Contemporary European law

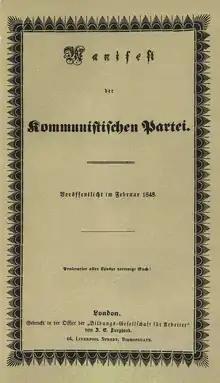

Empress Maria Theresa of Austria's ambition to provide the Habsburg domains with a civil code, which had failed with the never-promulgated of 1766, was ultimately realized half a century later with the Austrian Civil Code of 1811. It entered into force on 1 January 1812 to make justice more manageable and consistent across a realm whose populations had previously been governed by diverse legal systems. The task of unifying the laws into a single text was initially given to a commission headed by the Italian jurist , who presented a draft in 1796 that faced widespread criticism. The initiative was later taken up by , Martini's student, who revised and improved upon his teacher's work, eventually leading to the final approval of the "Allgemeines bürgerliches Gesetzbuch" (ABGB). The code comprised 1,502 articles, divided into three books—persons, property, and actions—following the traditional structure of Gaius’s "Institutes..". It was the first Austrian code that could not be supplemented by external sources, as it was intended both to reorganize existing law and to expressly repeal all conflicting legal sources then in force.